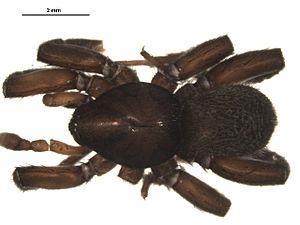
Gnaphosa est un genre d'araignées aranéomorphes de la famille des Gnaphosidae.